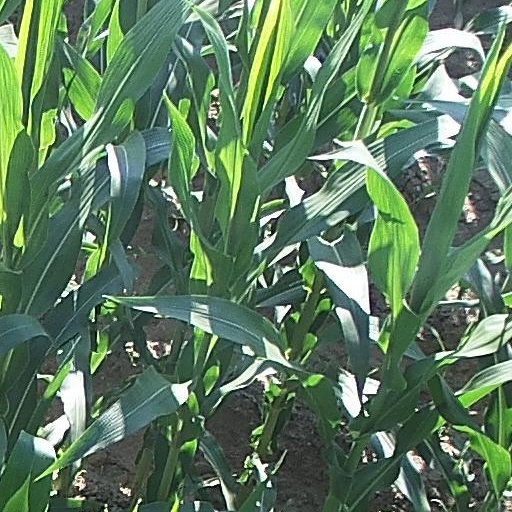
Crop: maize; corn